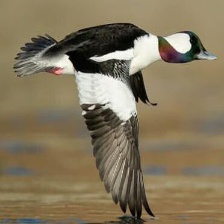
Species: BUFFLEHEAD
Scientific name: BUCEPHALA ALBEOLA
ImageNet parent category: drake